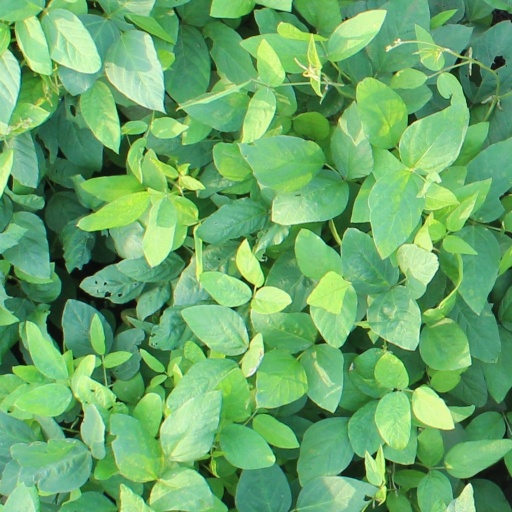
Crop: soybean